Roland XP-50

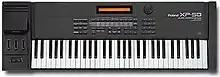

The Roland XP-50 is a music workstation that combines the synthesizer engine of Roland's JV-1080 sound module with the sequencing capabilities of their MRC-Pro sequencer and a 61-note keyboard. First released in 1995, the XP-50 and the Roland XP-10 were the first two Roland XP-series products, later joined by the XP-80 and XP-30.